Ruaridh Jackson

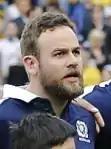
Jackson in 2017

Ruaridh James Howard Jackson (born 12 February 1988) is a former Scotland international rugby union player. He previously played for Glasgow Warriors in the Pro14. Jackson started his career playing at fly-half, but soon transitioned to playing at full-back, where he usually remained on his return to Glasgow Warriors in 2017.